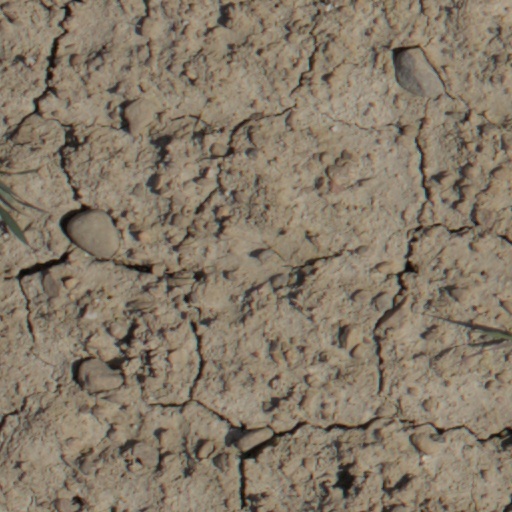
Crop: wheat